Berkeley family

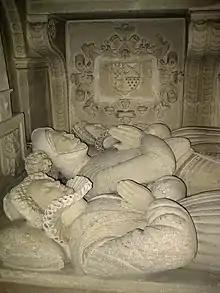
Sir Maurice Berkeley and his two wives, Church of St Mary, Bruton

The Bruton branch descends from Maurice Berkeley (by 1514–1581), a politician who rose rapidly in the Tudor court. He came from the Berkeleys of Stoke Gifford, a cadet branch of the main Berkeley family, as a descendant of Sir Maurice de Berkeley (14th century), younger son of Maurice de Berkeley, 2nd Baron Berkeley. This Sir Maurice, before being killed at the Siege of Calais in 1347, had acquired Stoke Gifford in 1337, and founded the line of Berkeley of Stoke Gifford.